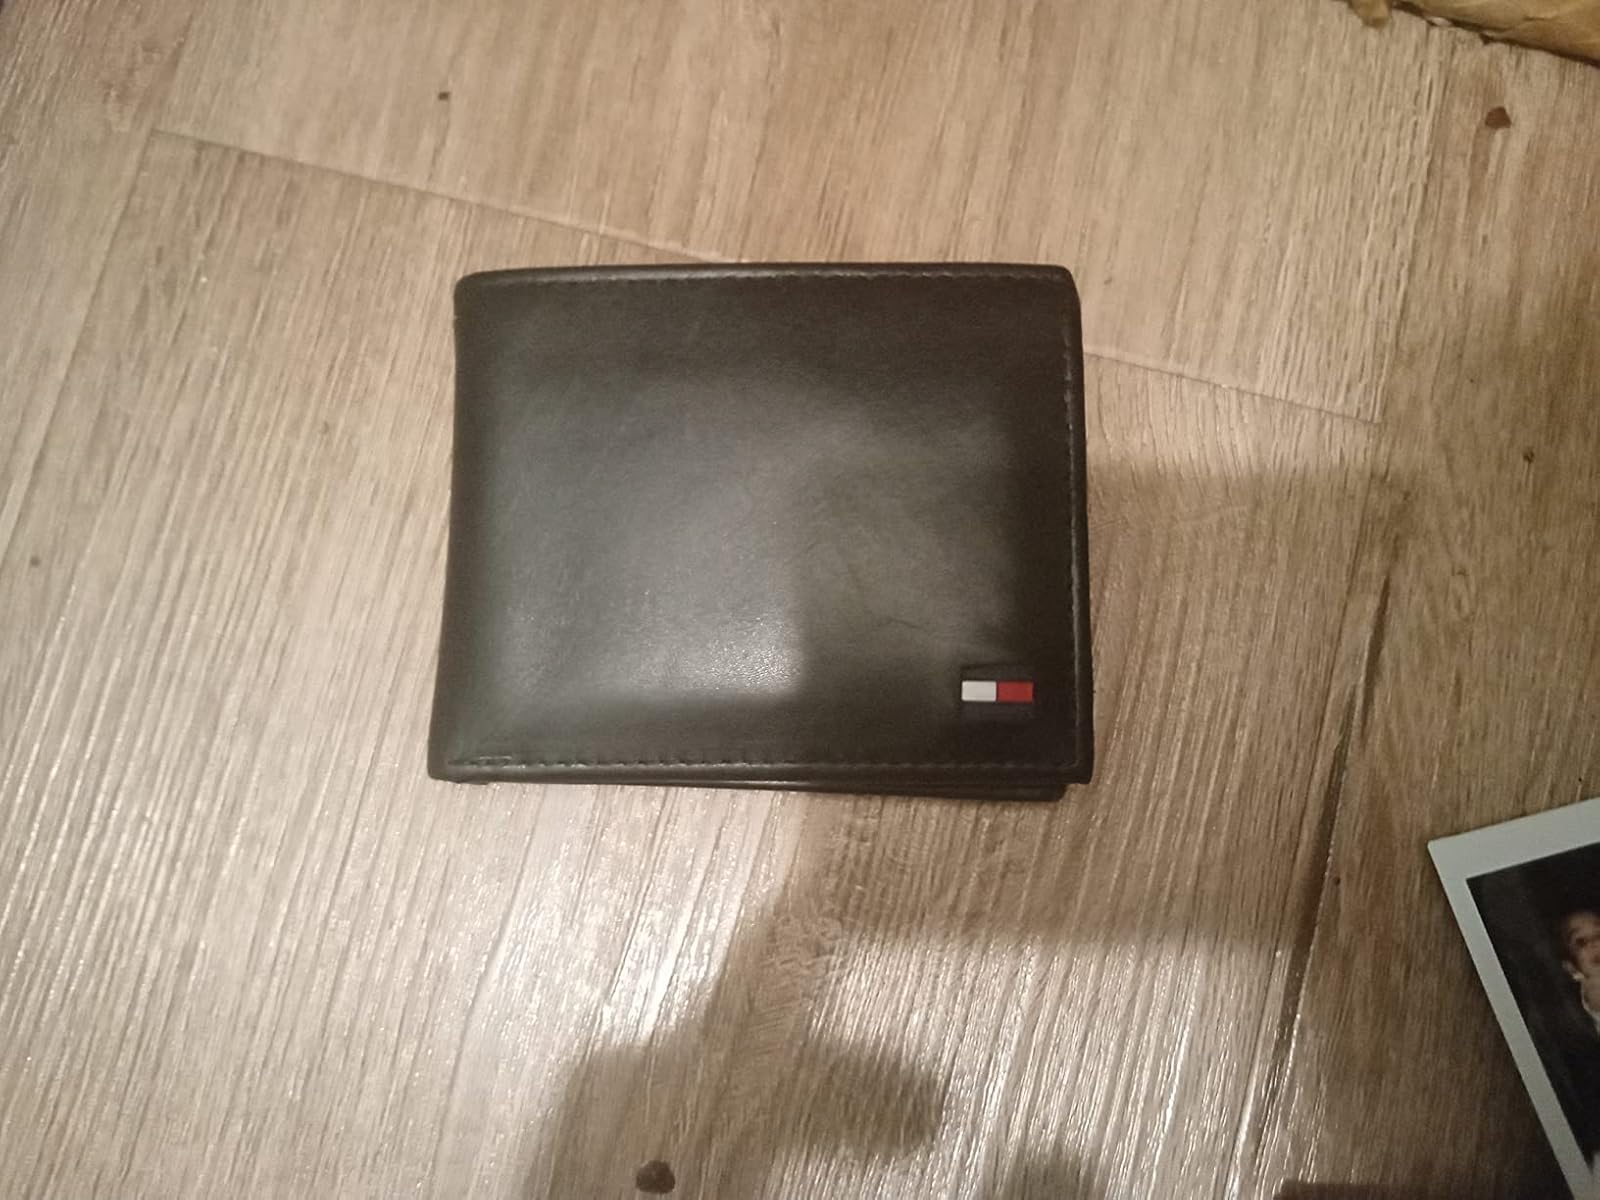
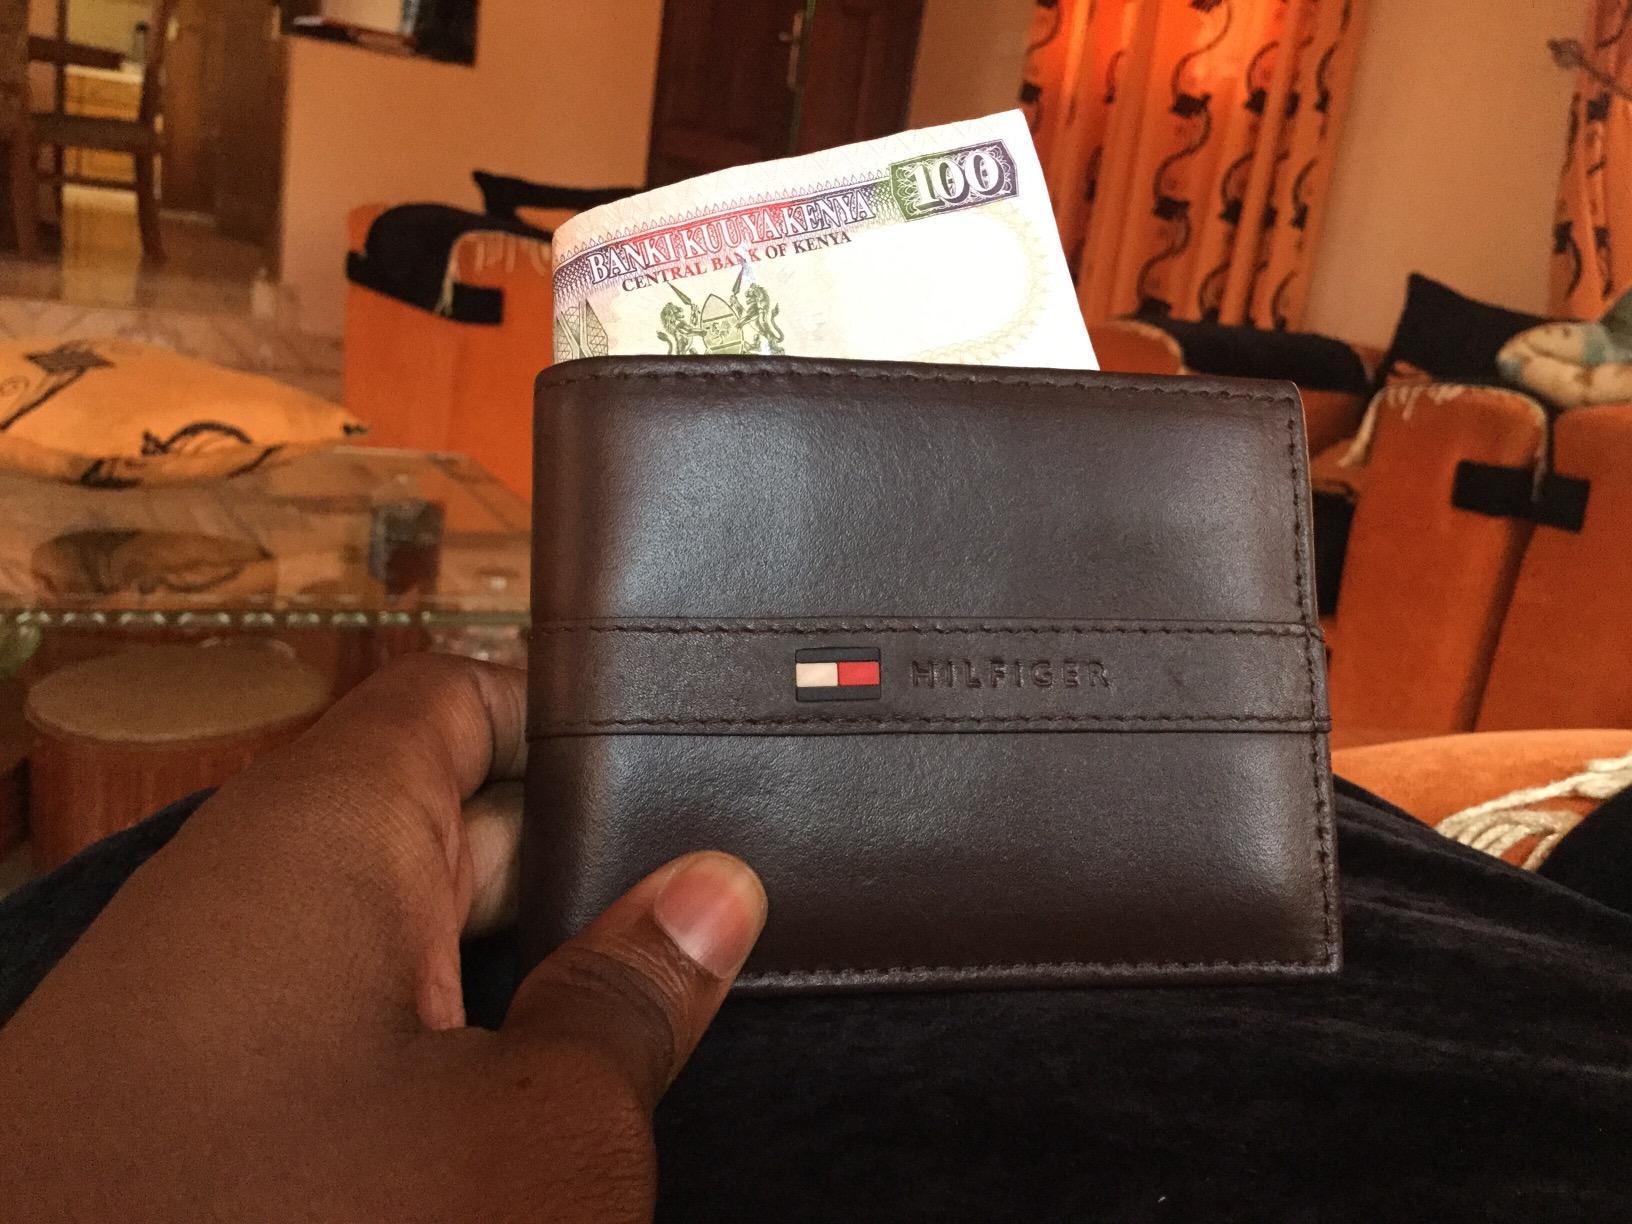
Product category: accessories_wallet
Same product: no